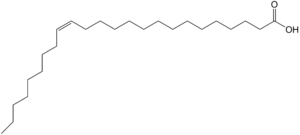
L’acide nervonique est un acide gras oméga-9 mono insaturé refermant 24 carbones.